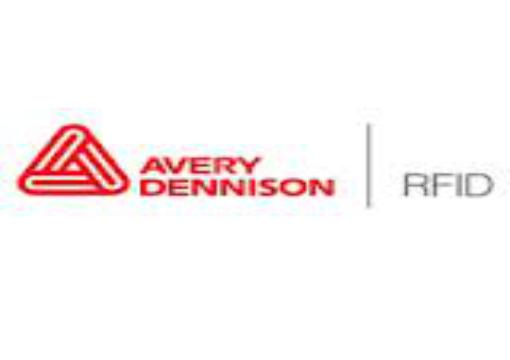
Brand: avery dennison-1
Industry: Others